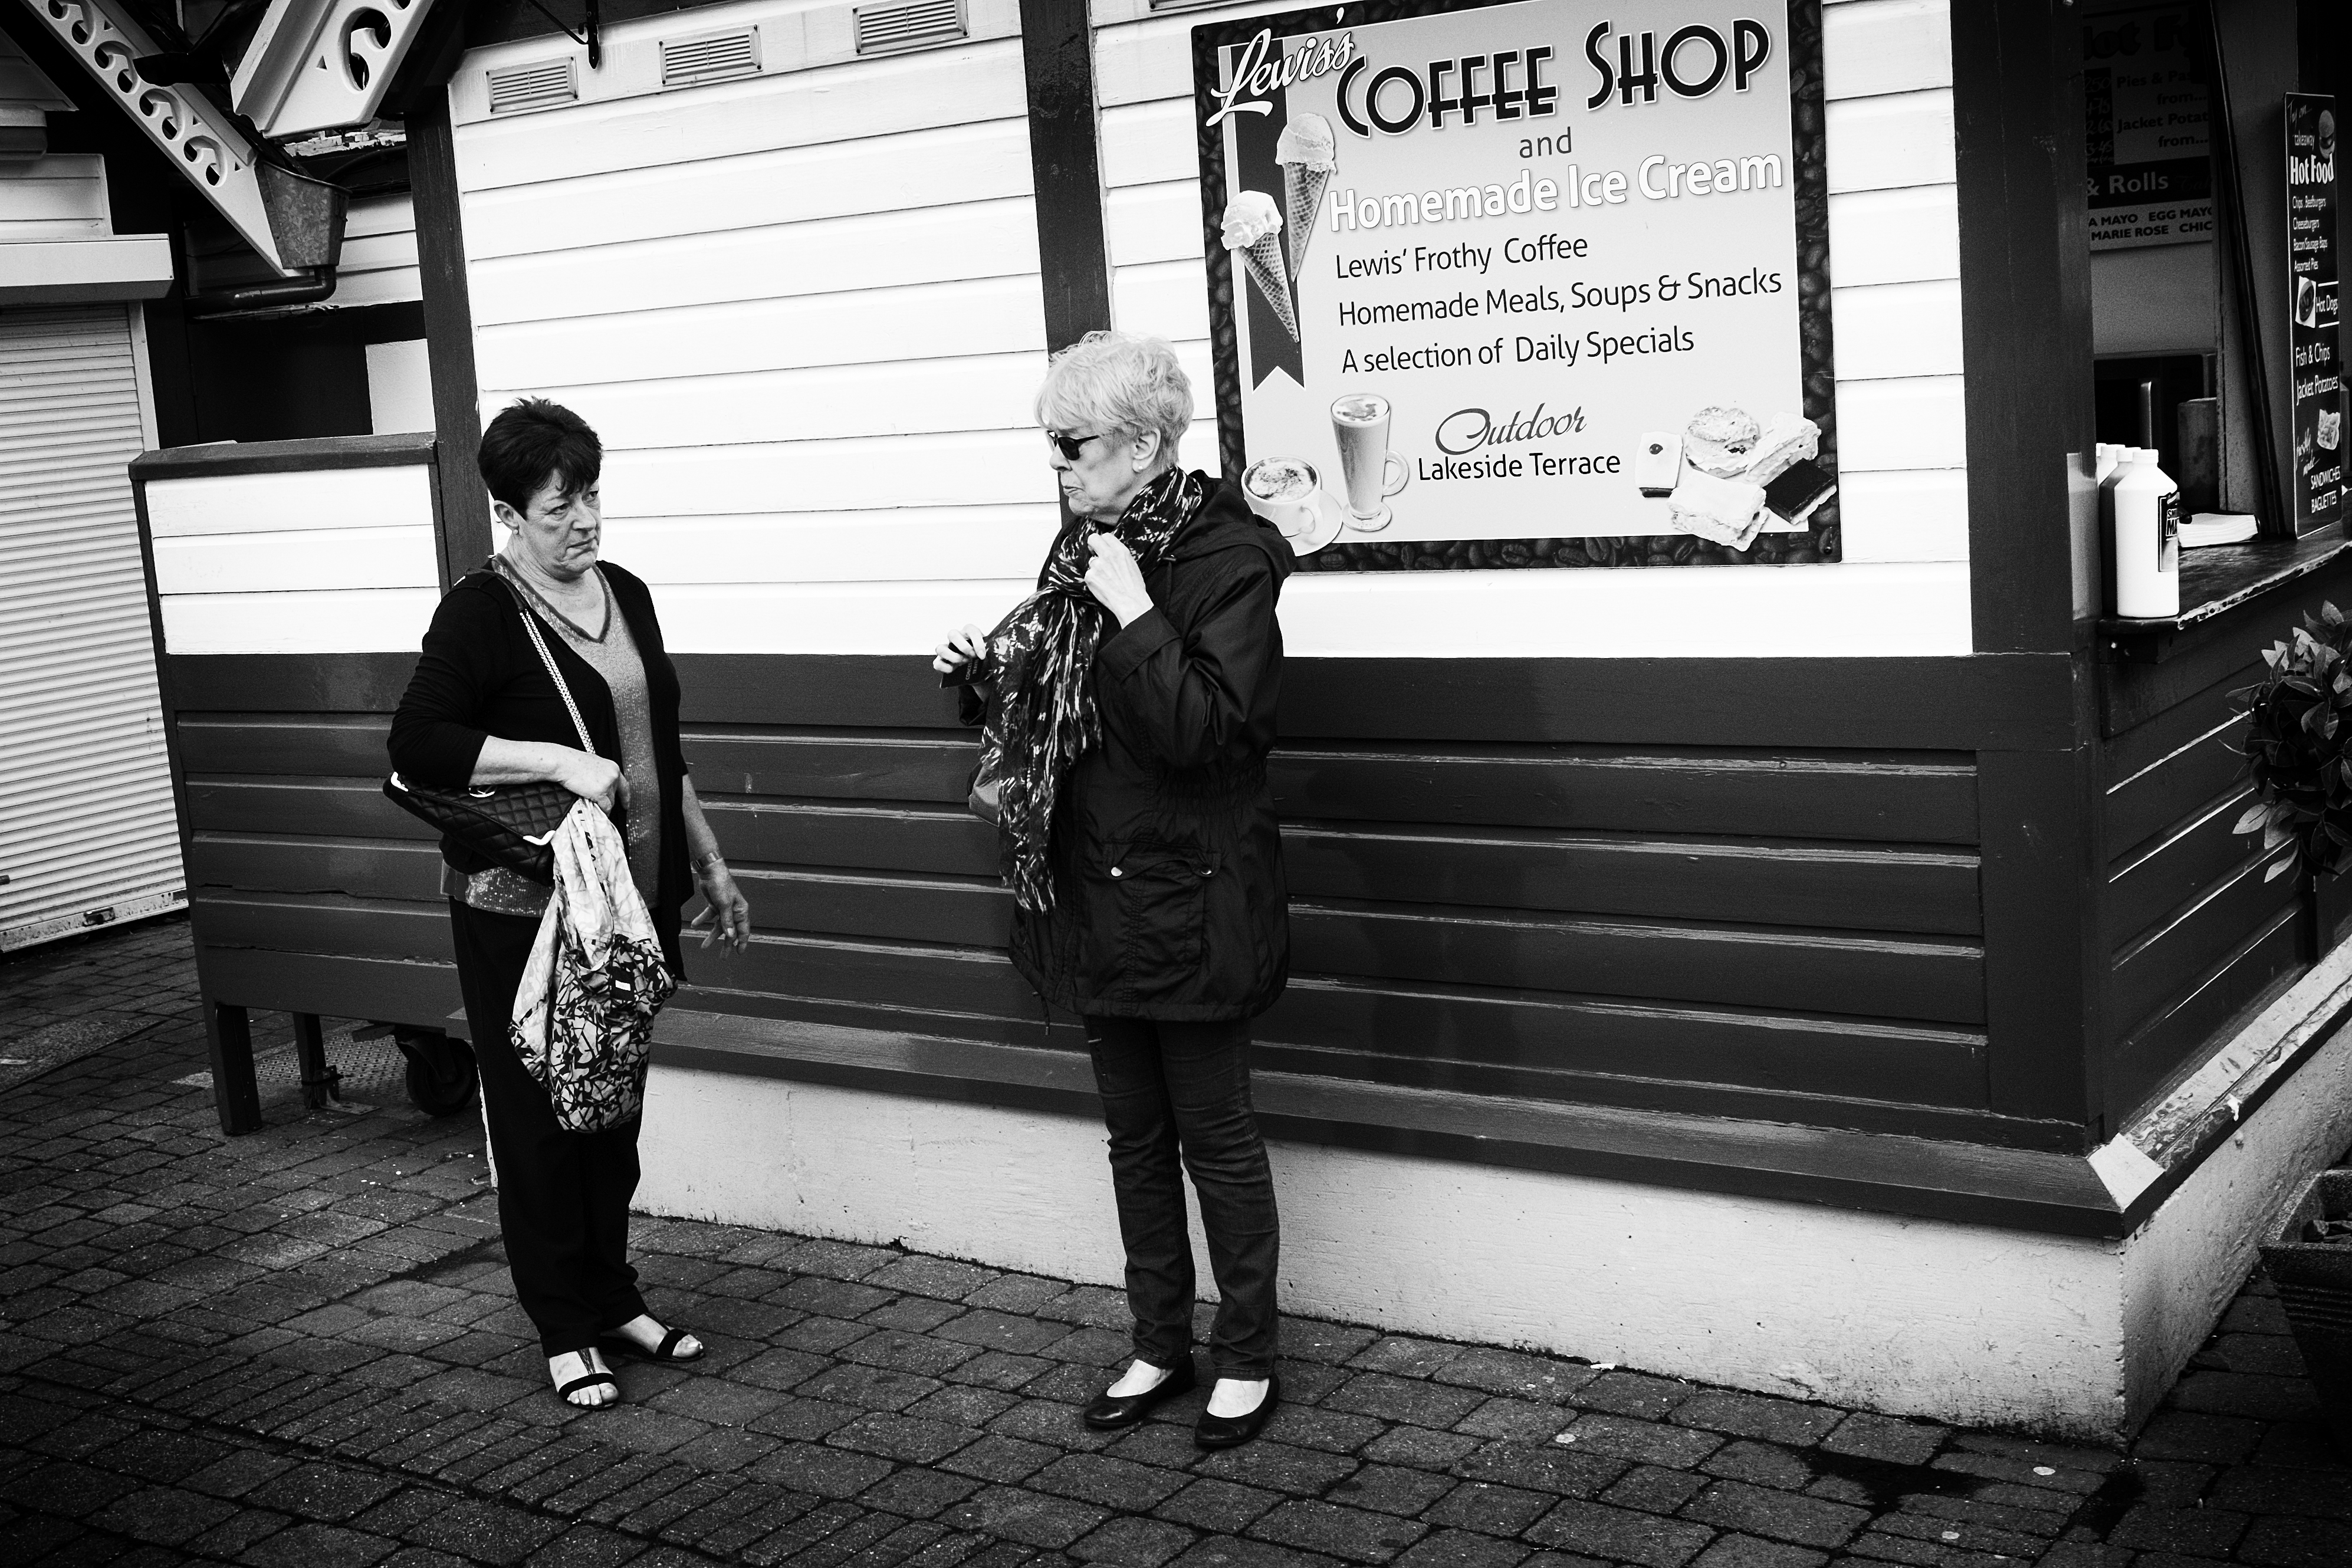
black and white, road, white, street, photography, black, monochrome, infrastructure, photograph, snapshot, monochrome photography, film noir, human positions